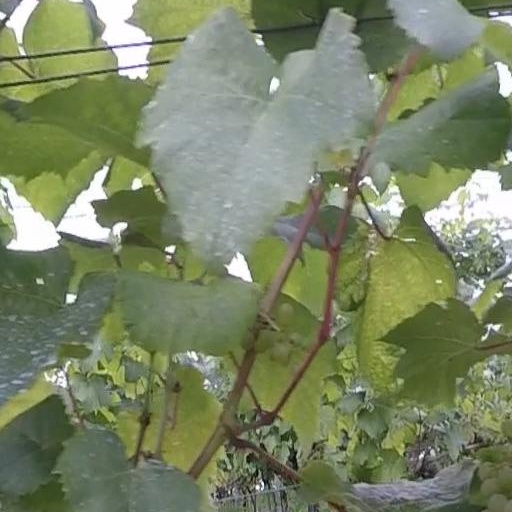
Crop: grape